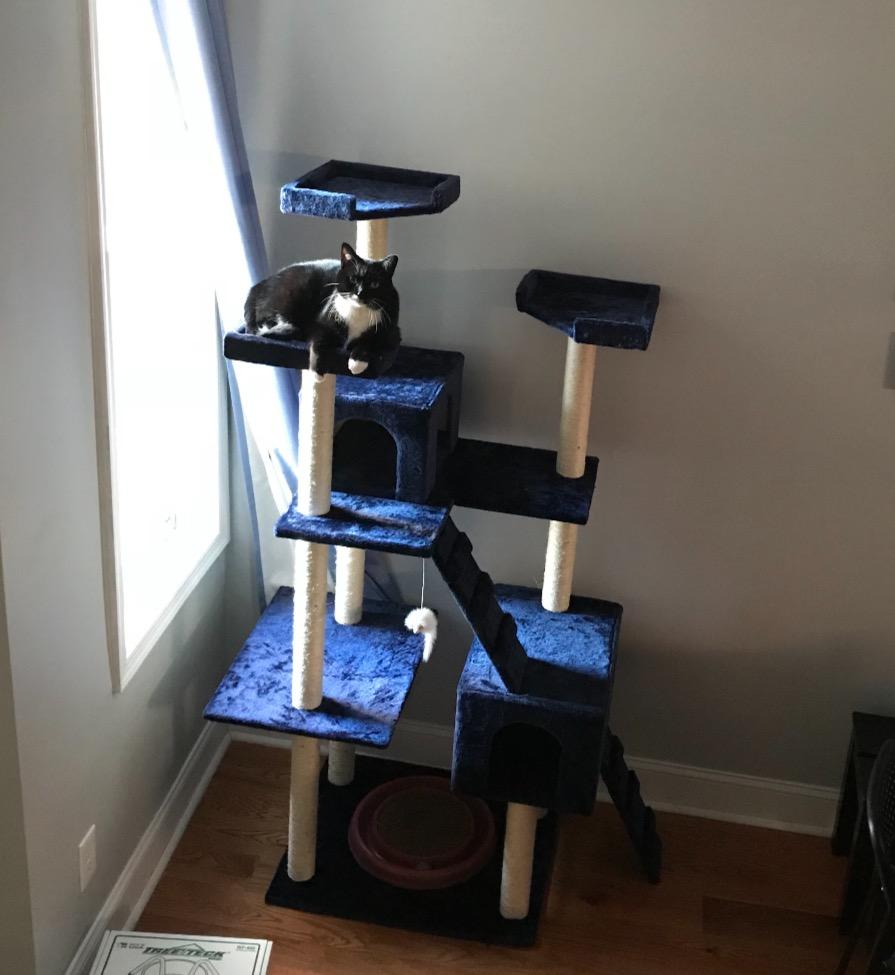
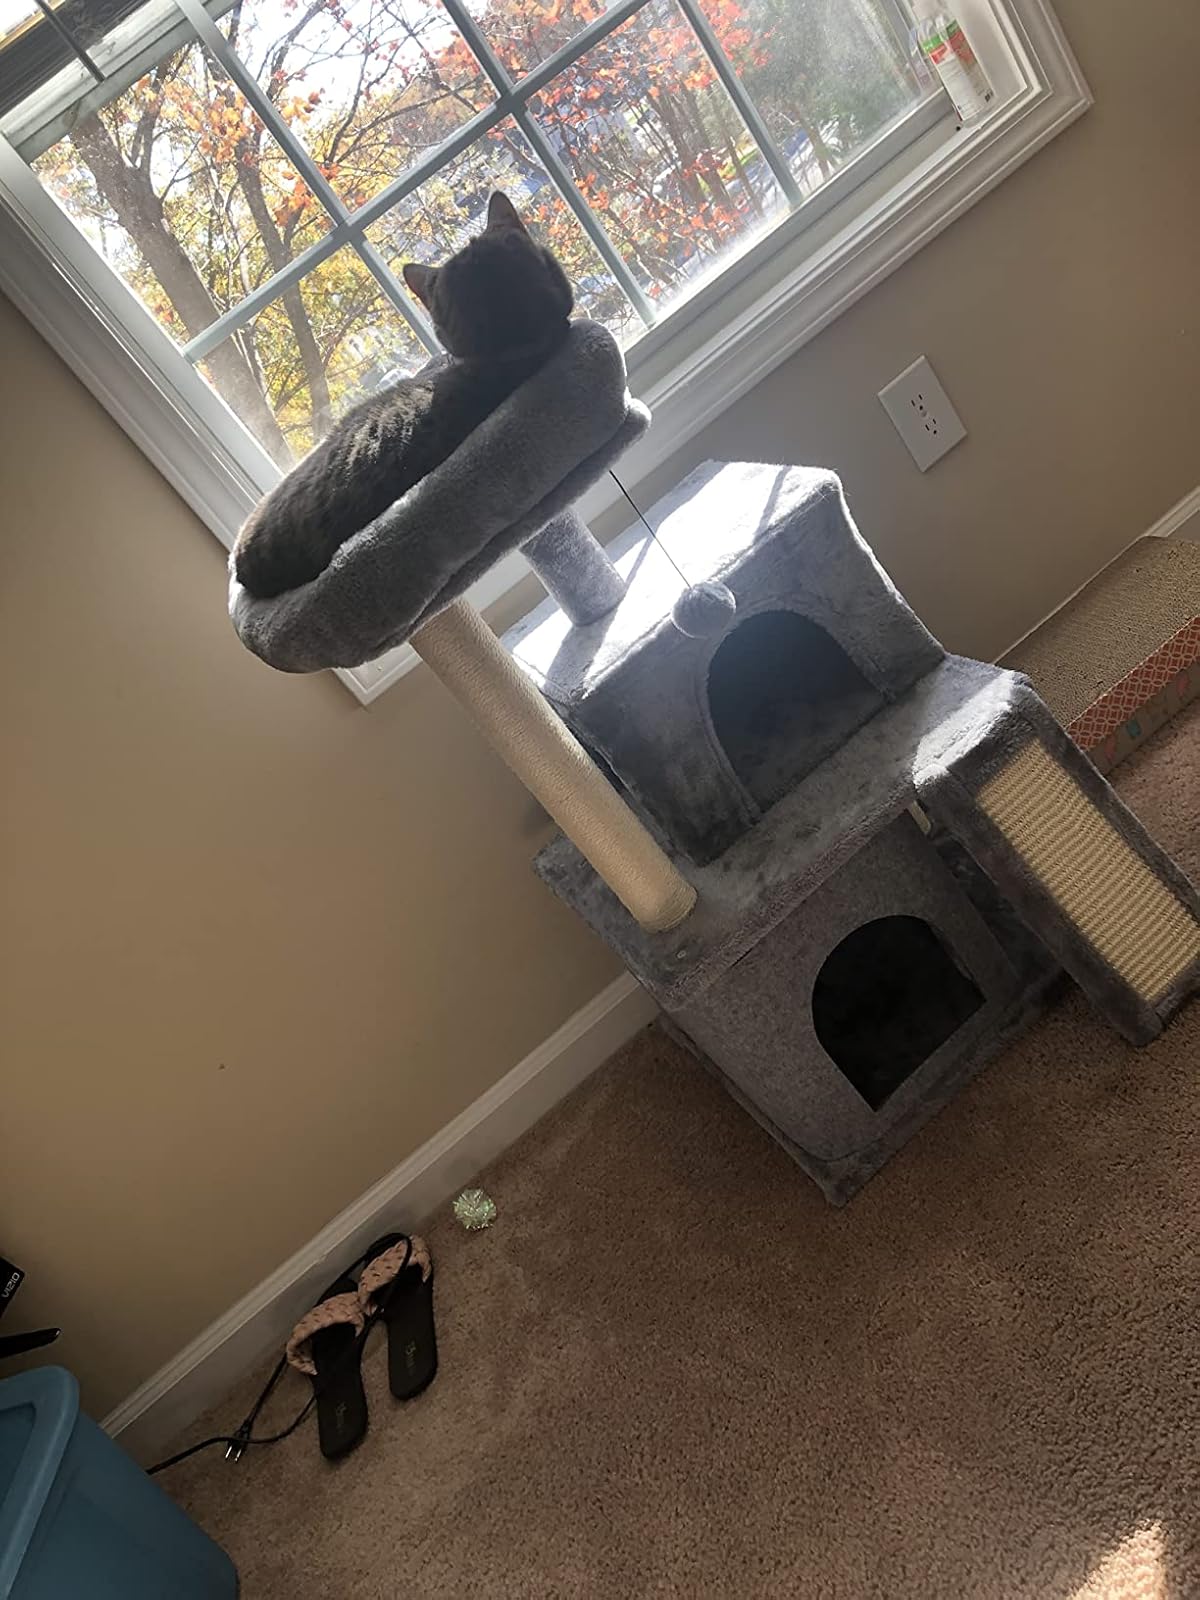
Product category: items_cat tree
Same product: no